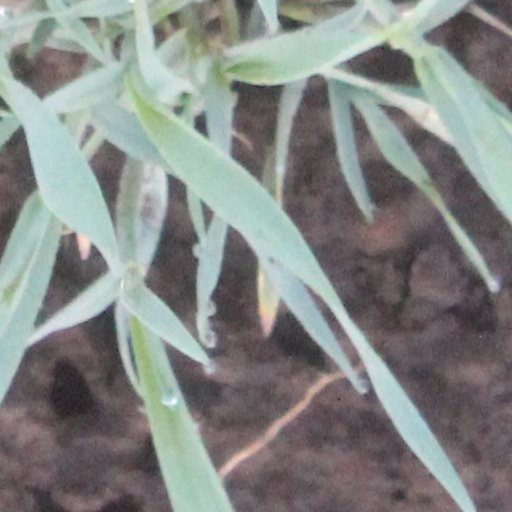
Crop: wheat